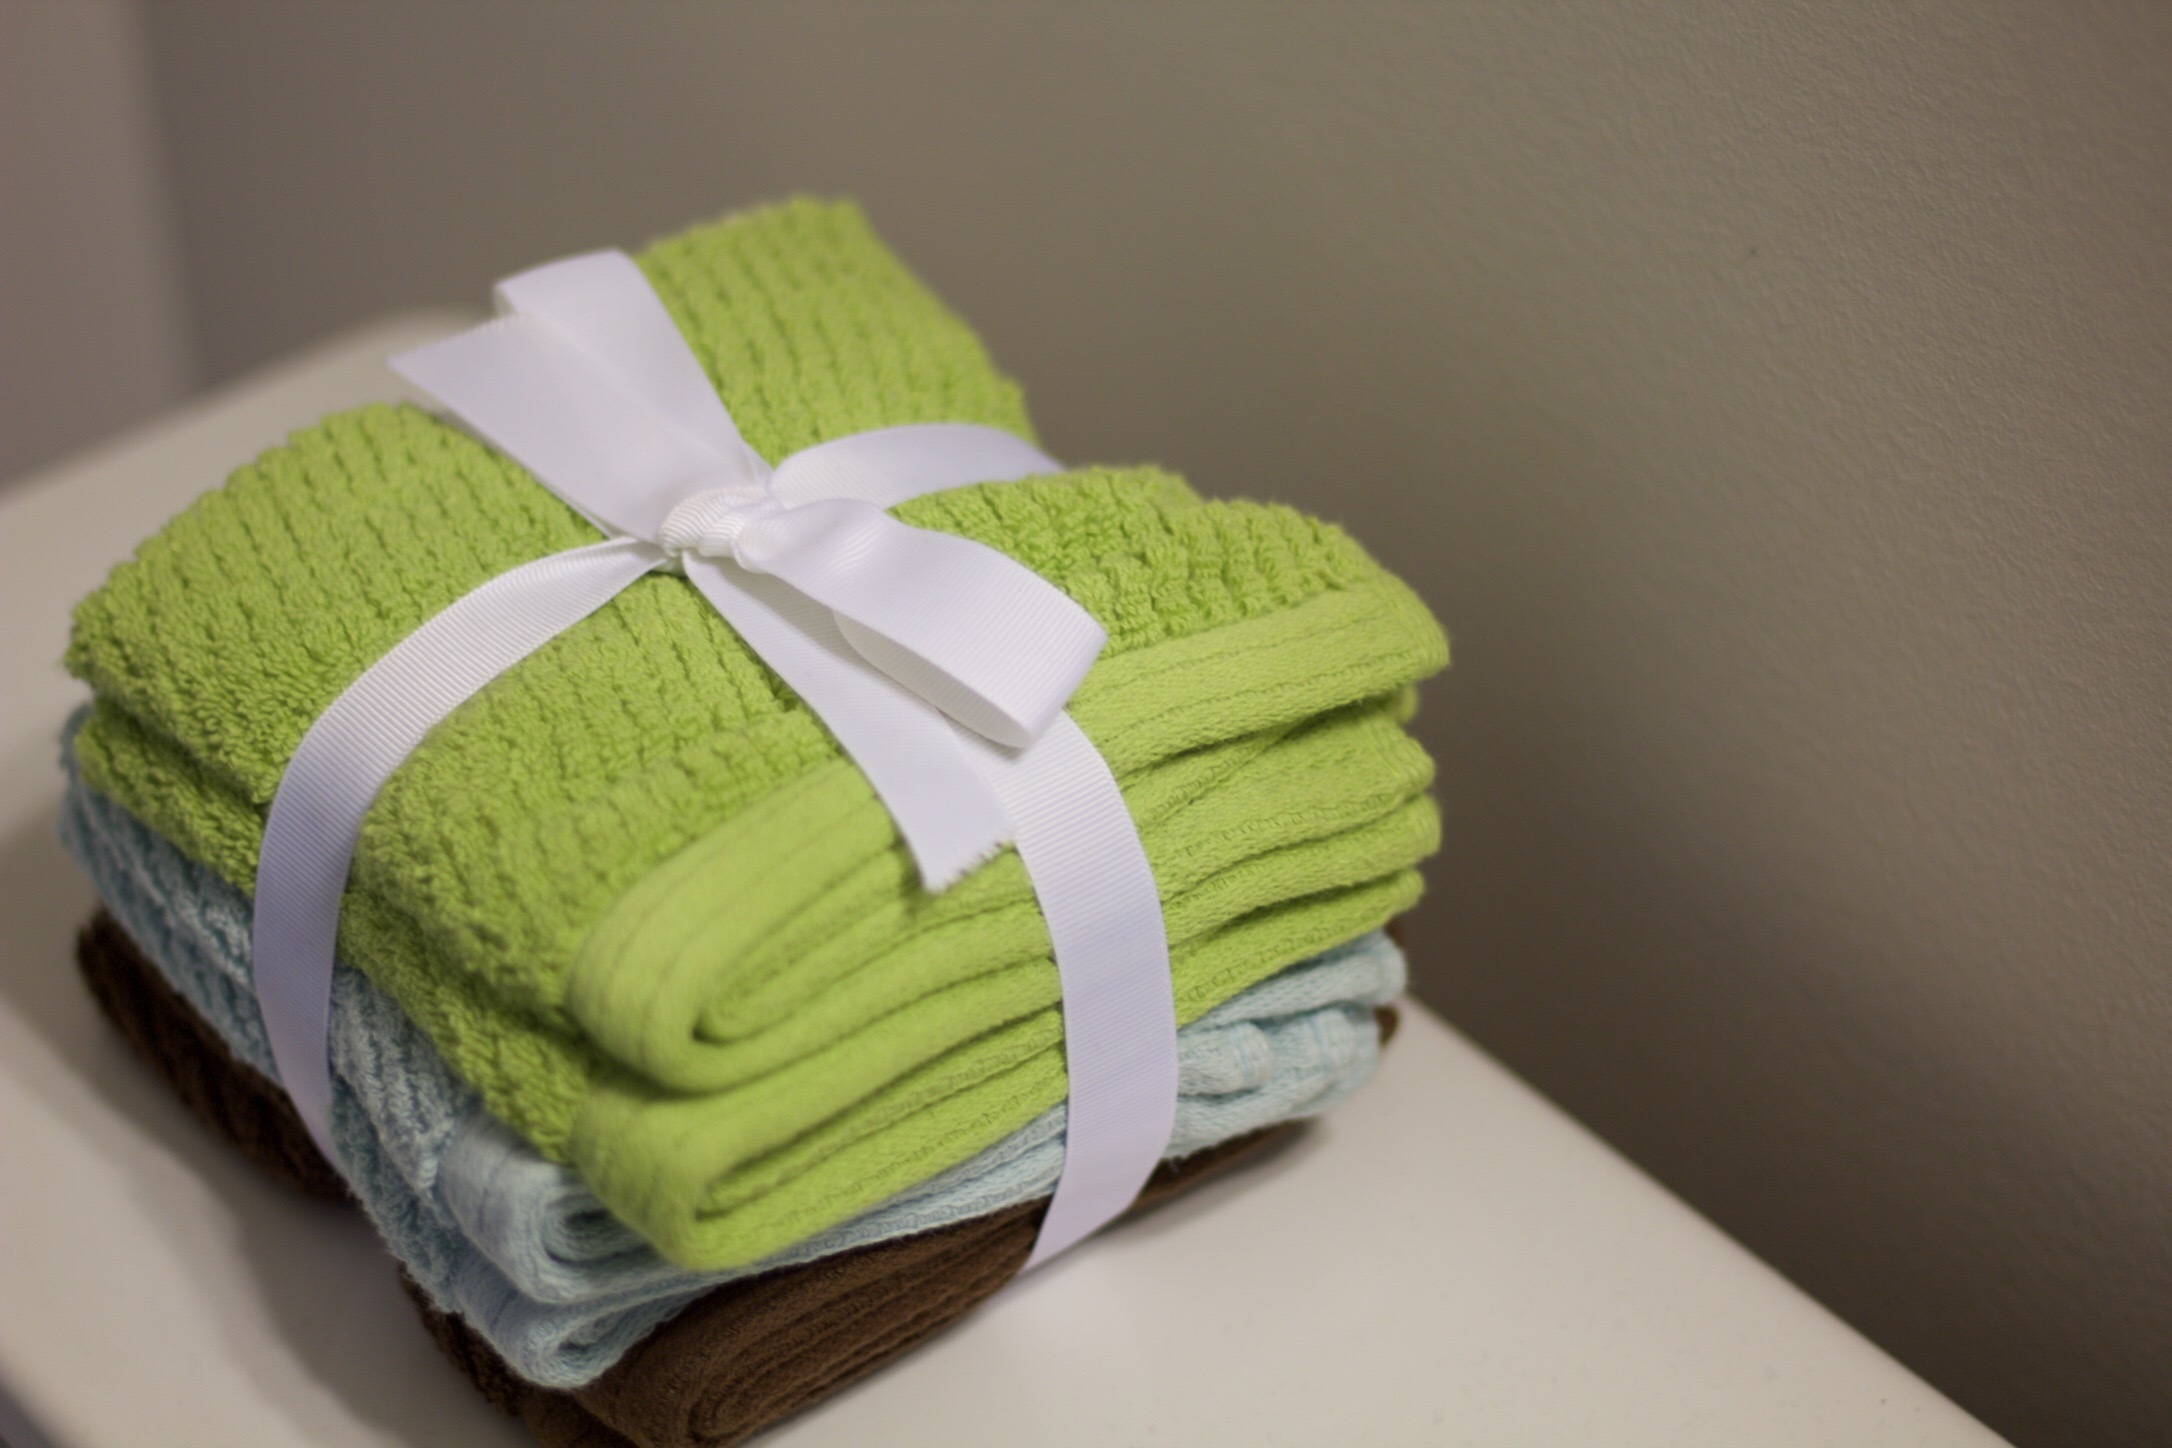
green, wool, material, thread, bathroom, textile, art, footwear, towels, ornaments